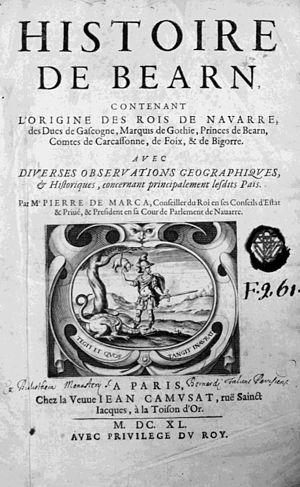
Histoire de Béarn de Pierre de Marca. Paris, 1640
Pierre de Marca est un historien du Béarn et archevêque français né à Gan le 24 janvier 1594 et mort le 29 juin 1662.